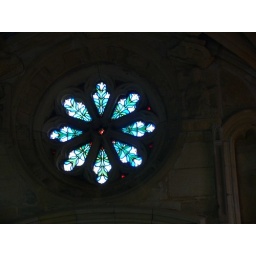
Stained glass window in the chapel at Tynemouth Priory.